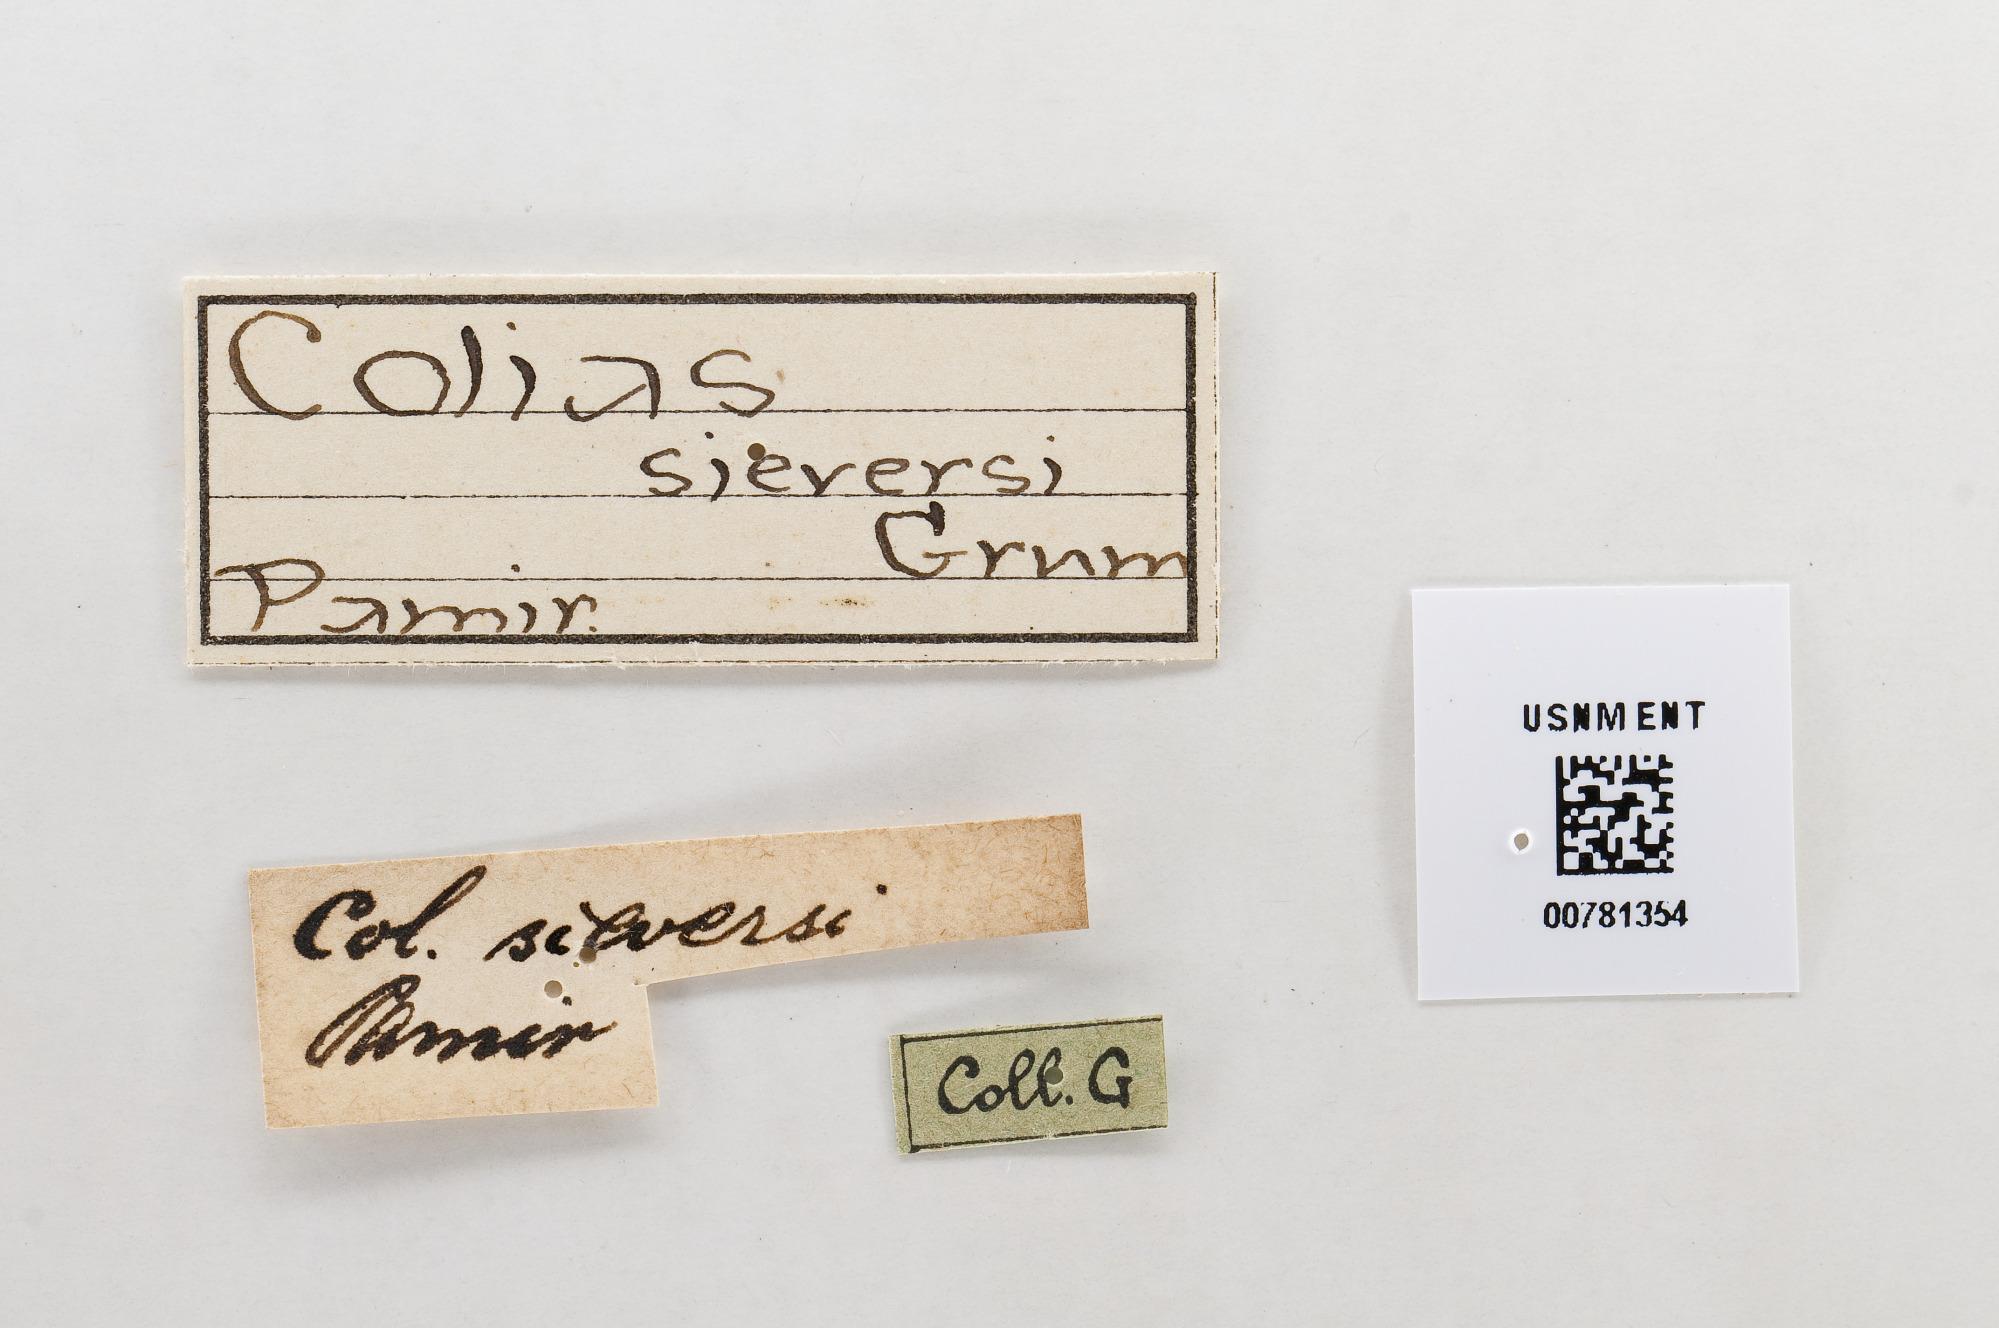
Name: Colias montium
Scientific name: Colias montium
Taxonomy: Animalia, Arthropoda, Hexapoda, Insecta, Lepidoptera, Pieridae, Coliadinae